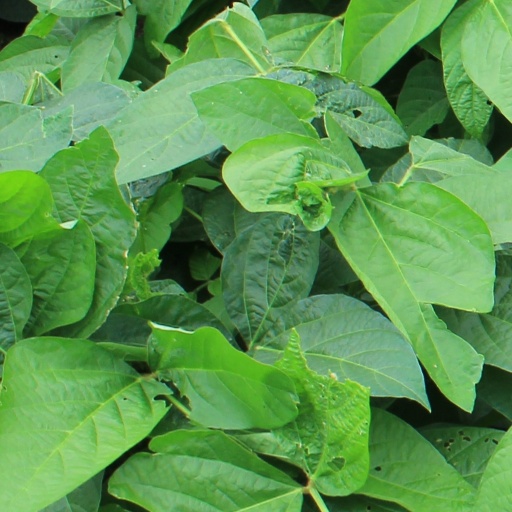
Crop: soybean